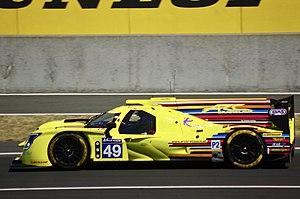
Ligier JS P217 Gibson de l'écurie ARC Bratislava pilotée par Miroslav Konopka, Konstantins Calko et Rik Breukers aux 24 Heures du Mans 2017